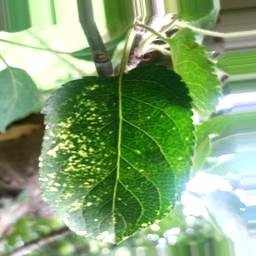
Label: Apple_Mosaic